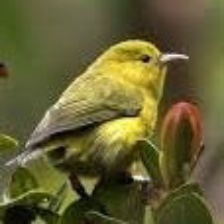
Species: ANIANIAU
Scientific name: MAGUMMA PARVA